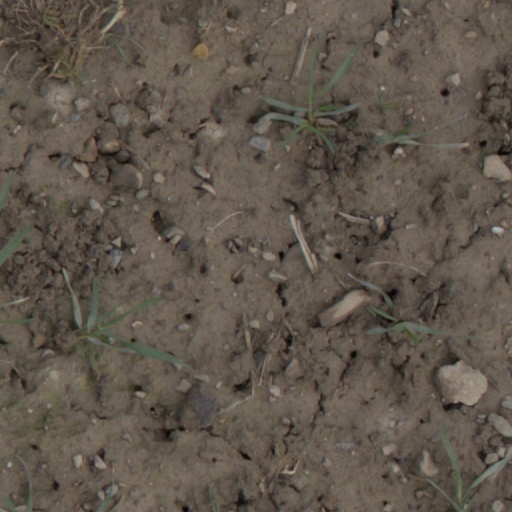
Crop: wheat